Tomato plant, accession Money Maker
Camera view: horizontal (90 deg, fisheye); turntable rotation: 120 degrees
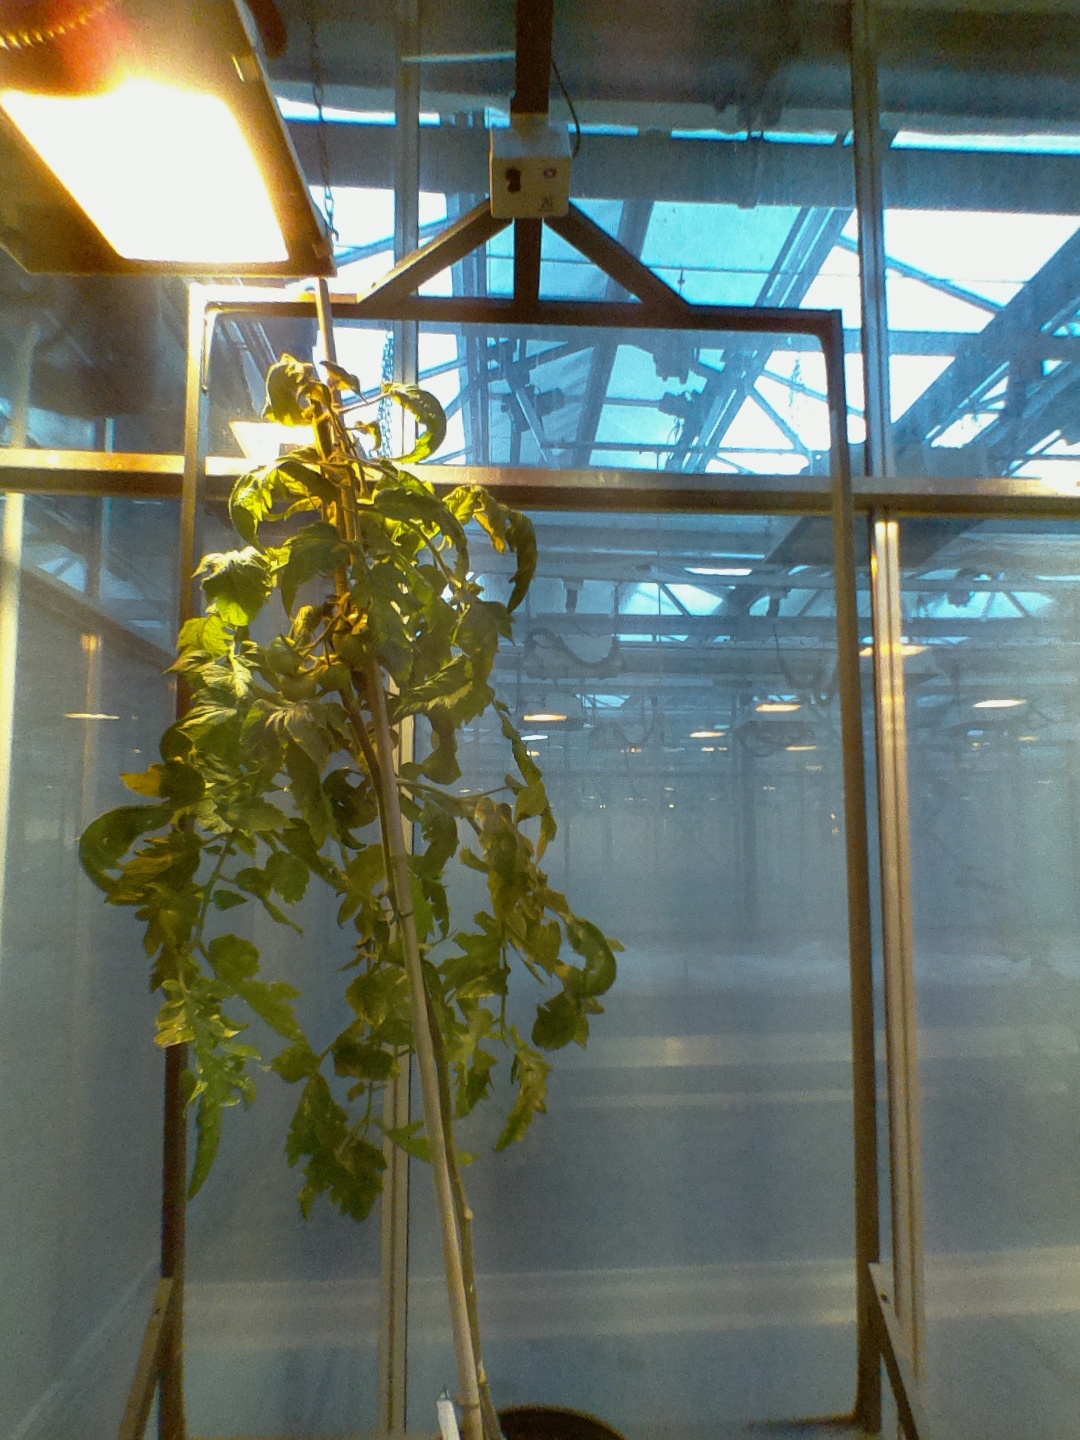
BBCH growth stage 75: 50%-60% of final fruit size